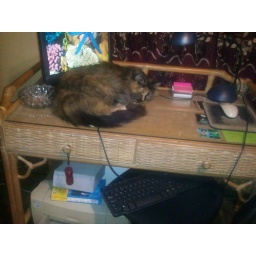
Clemies new place to sleep, keyboard now in chair